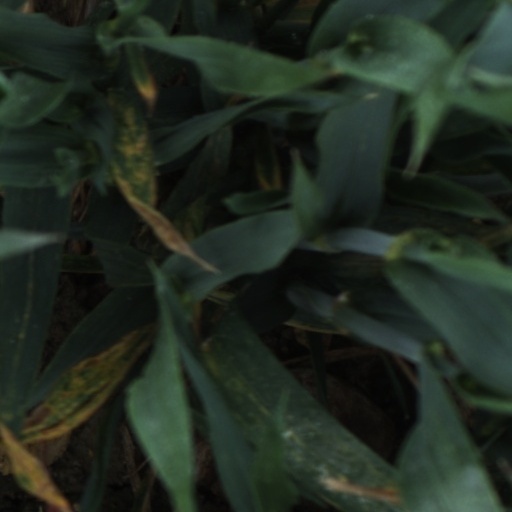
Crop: wheat